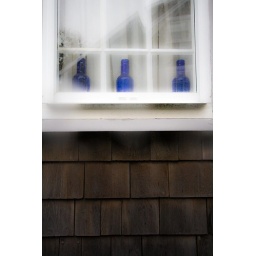
blue bottles in window